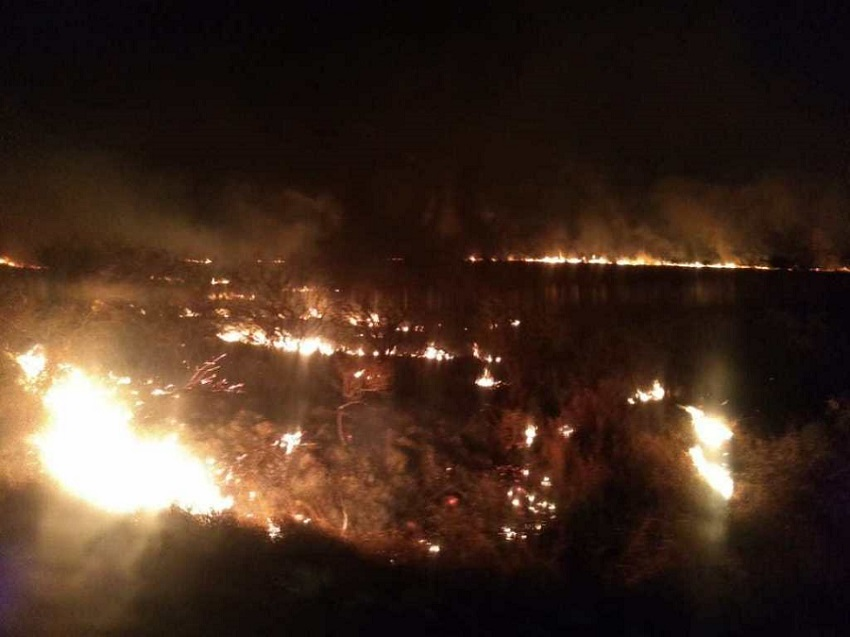
Fire: yes
Smoke: yes